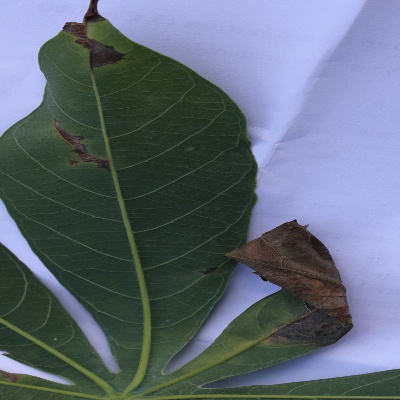
Crop: Cassava
Condition: bacterial blight